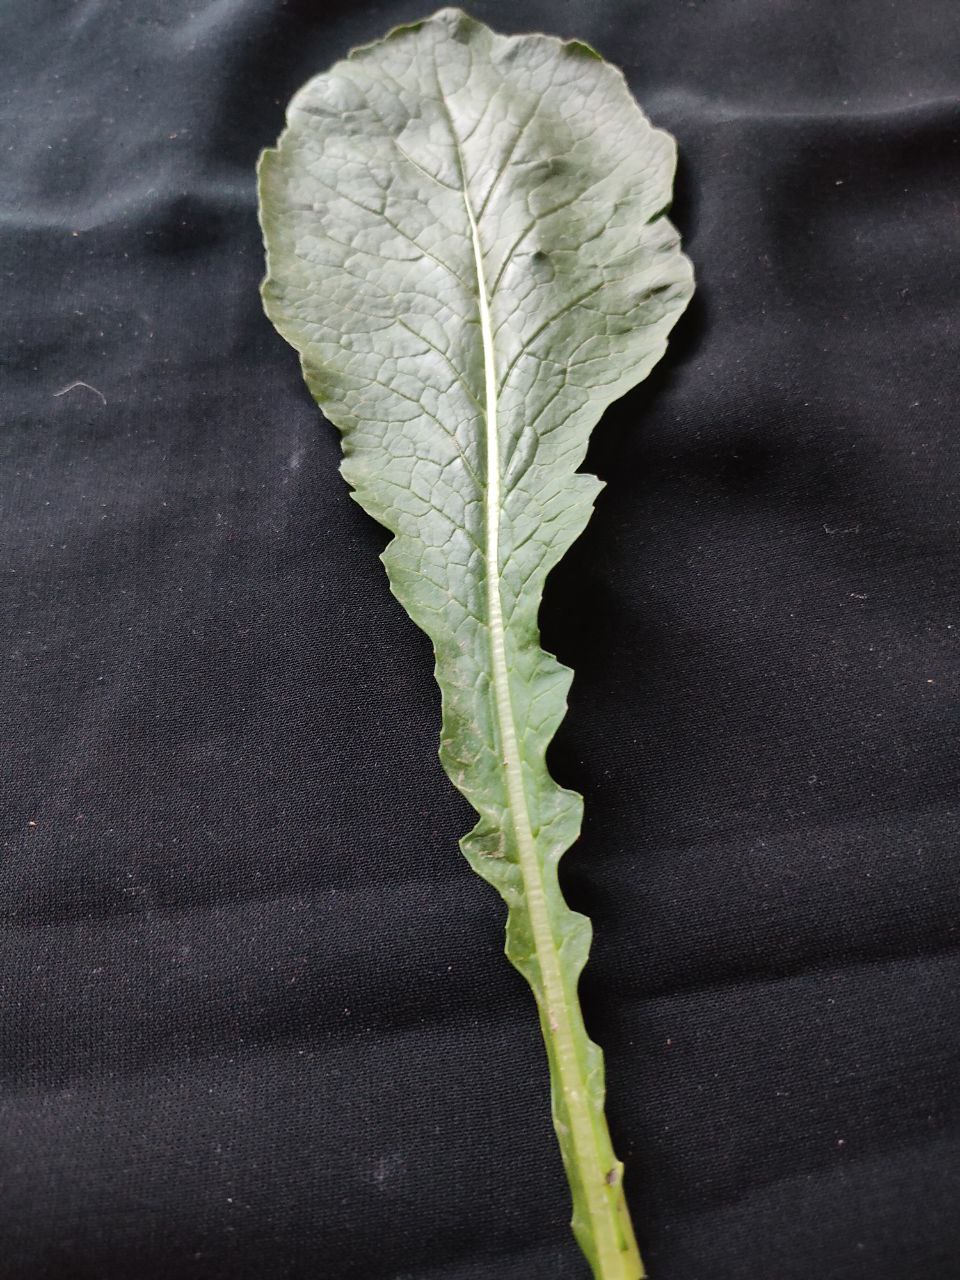
Label: Fresh leaf